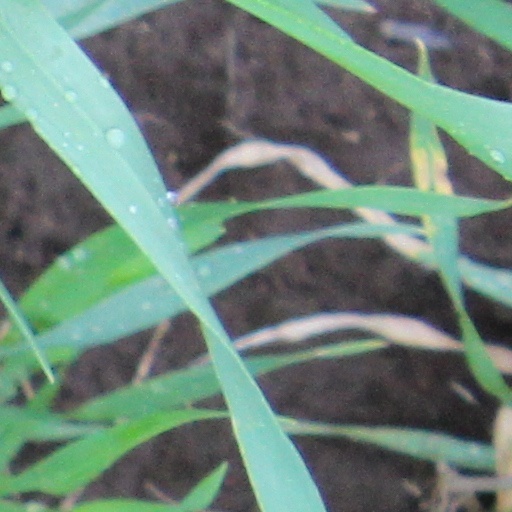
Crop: wheat